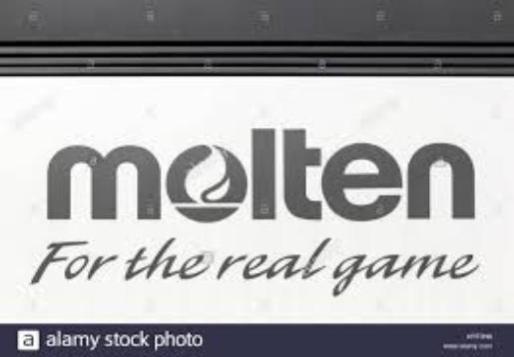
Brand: molten
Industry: Sports